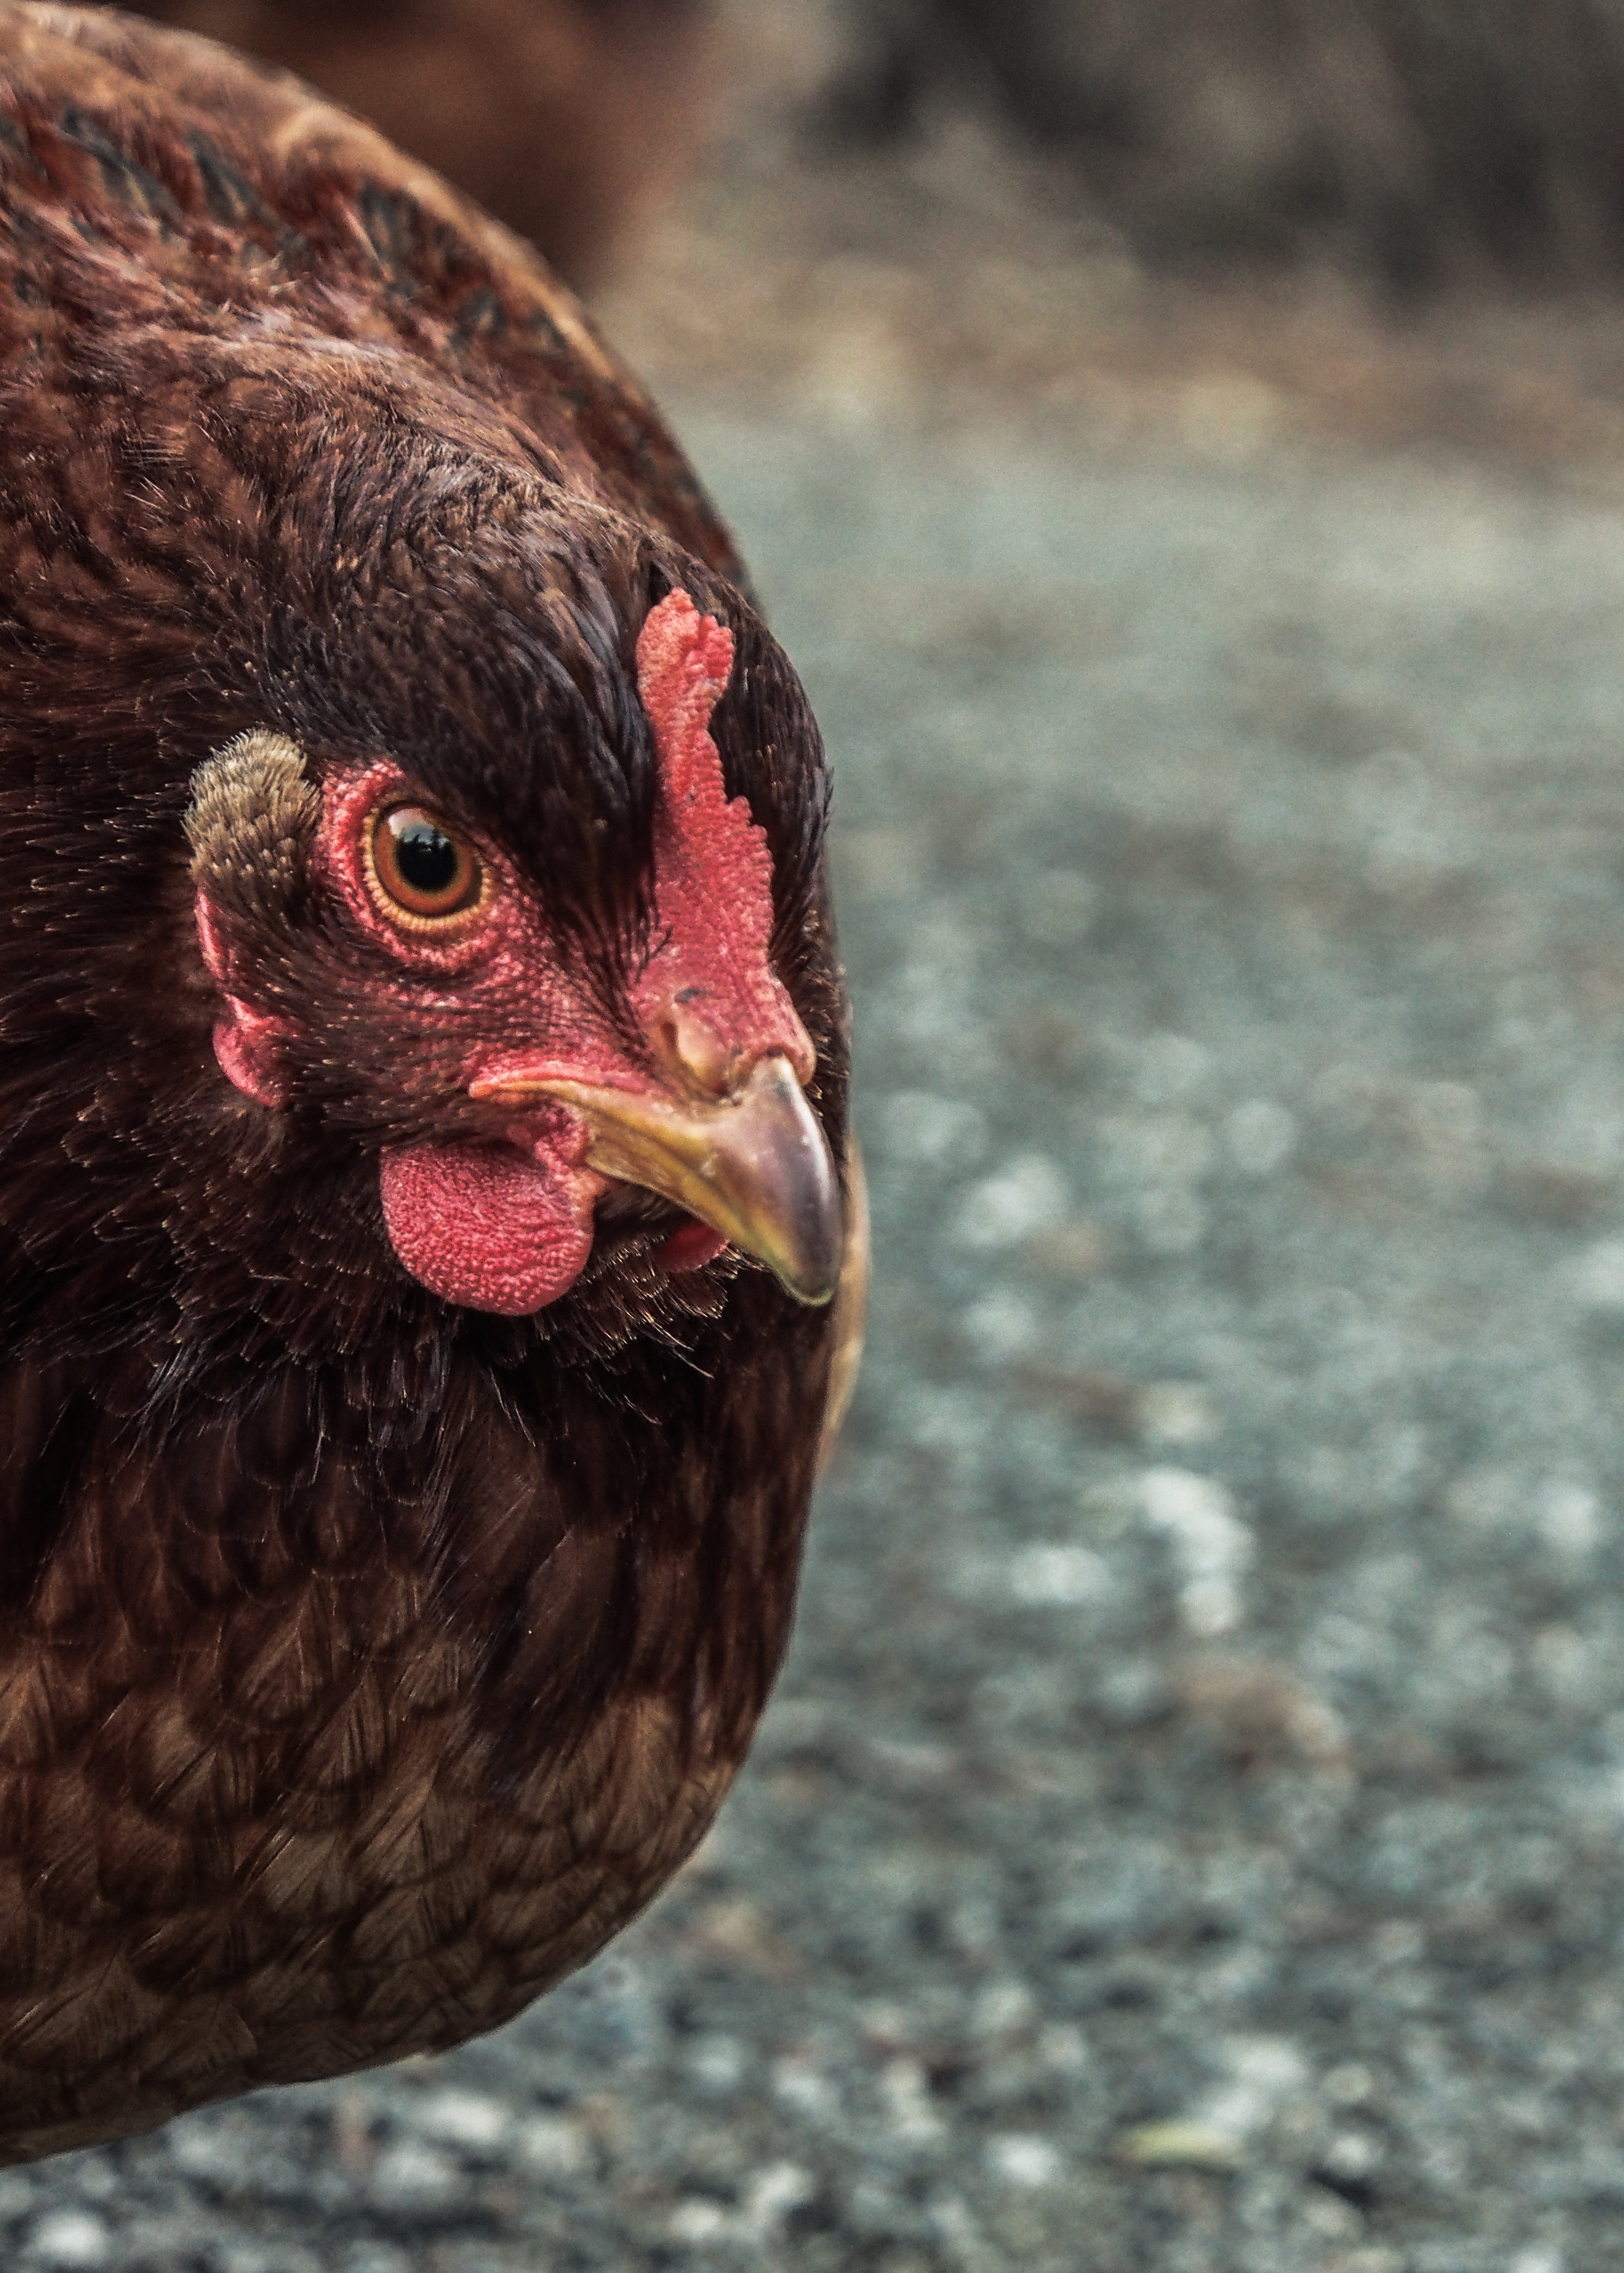
bird, wildlife, red, beak, chicken, fowl, fauna, close up, galliformes, vertebrate, water bird, phasianidae